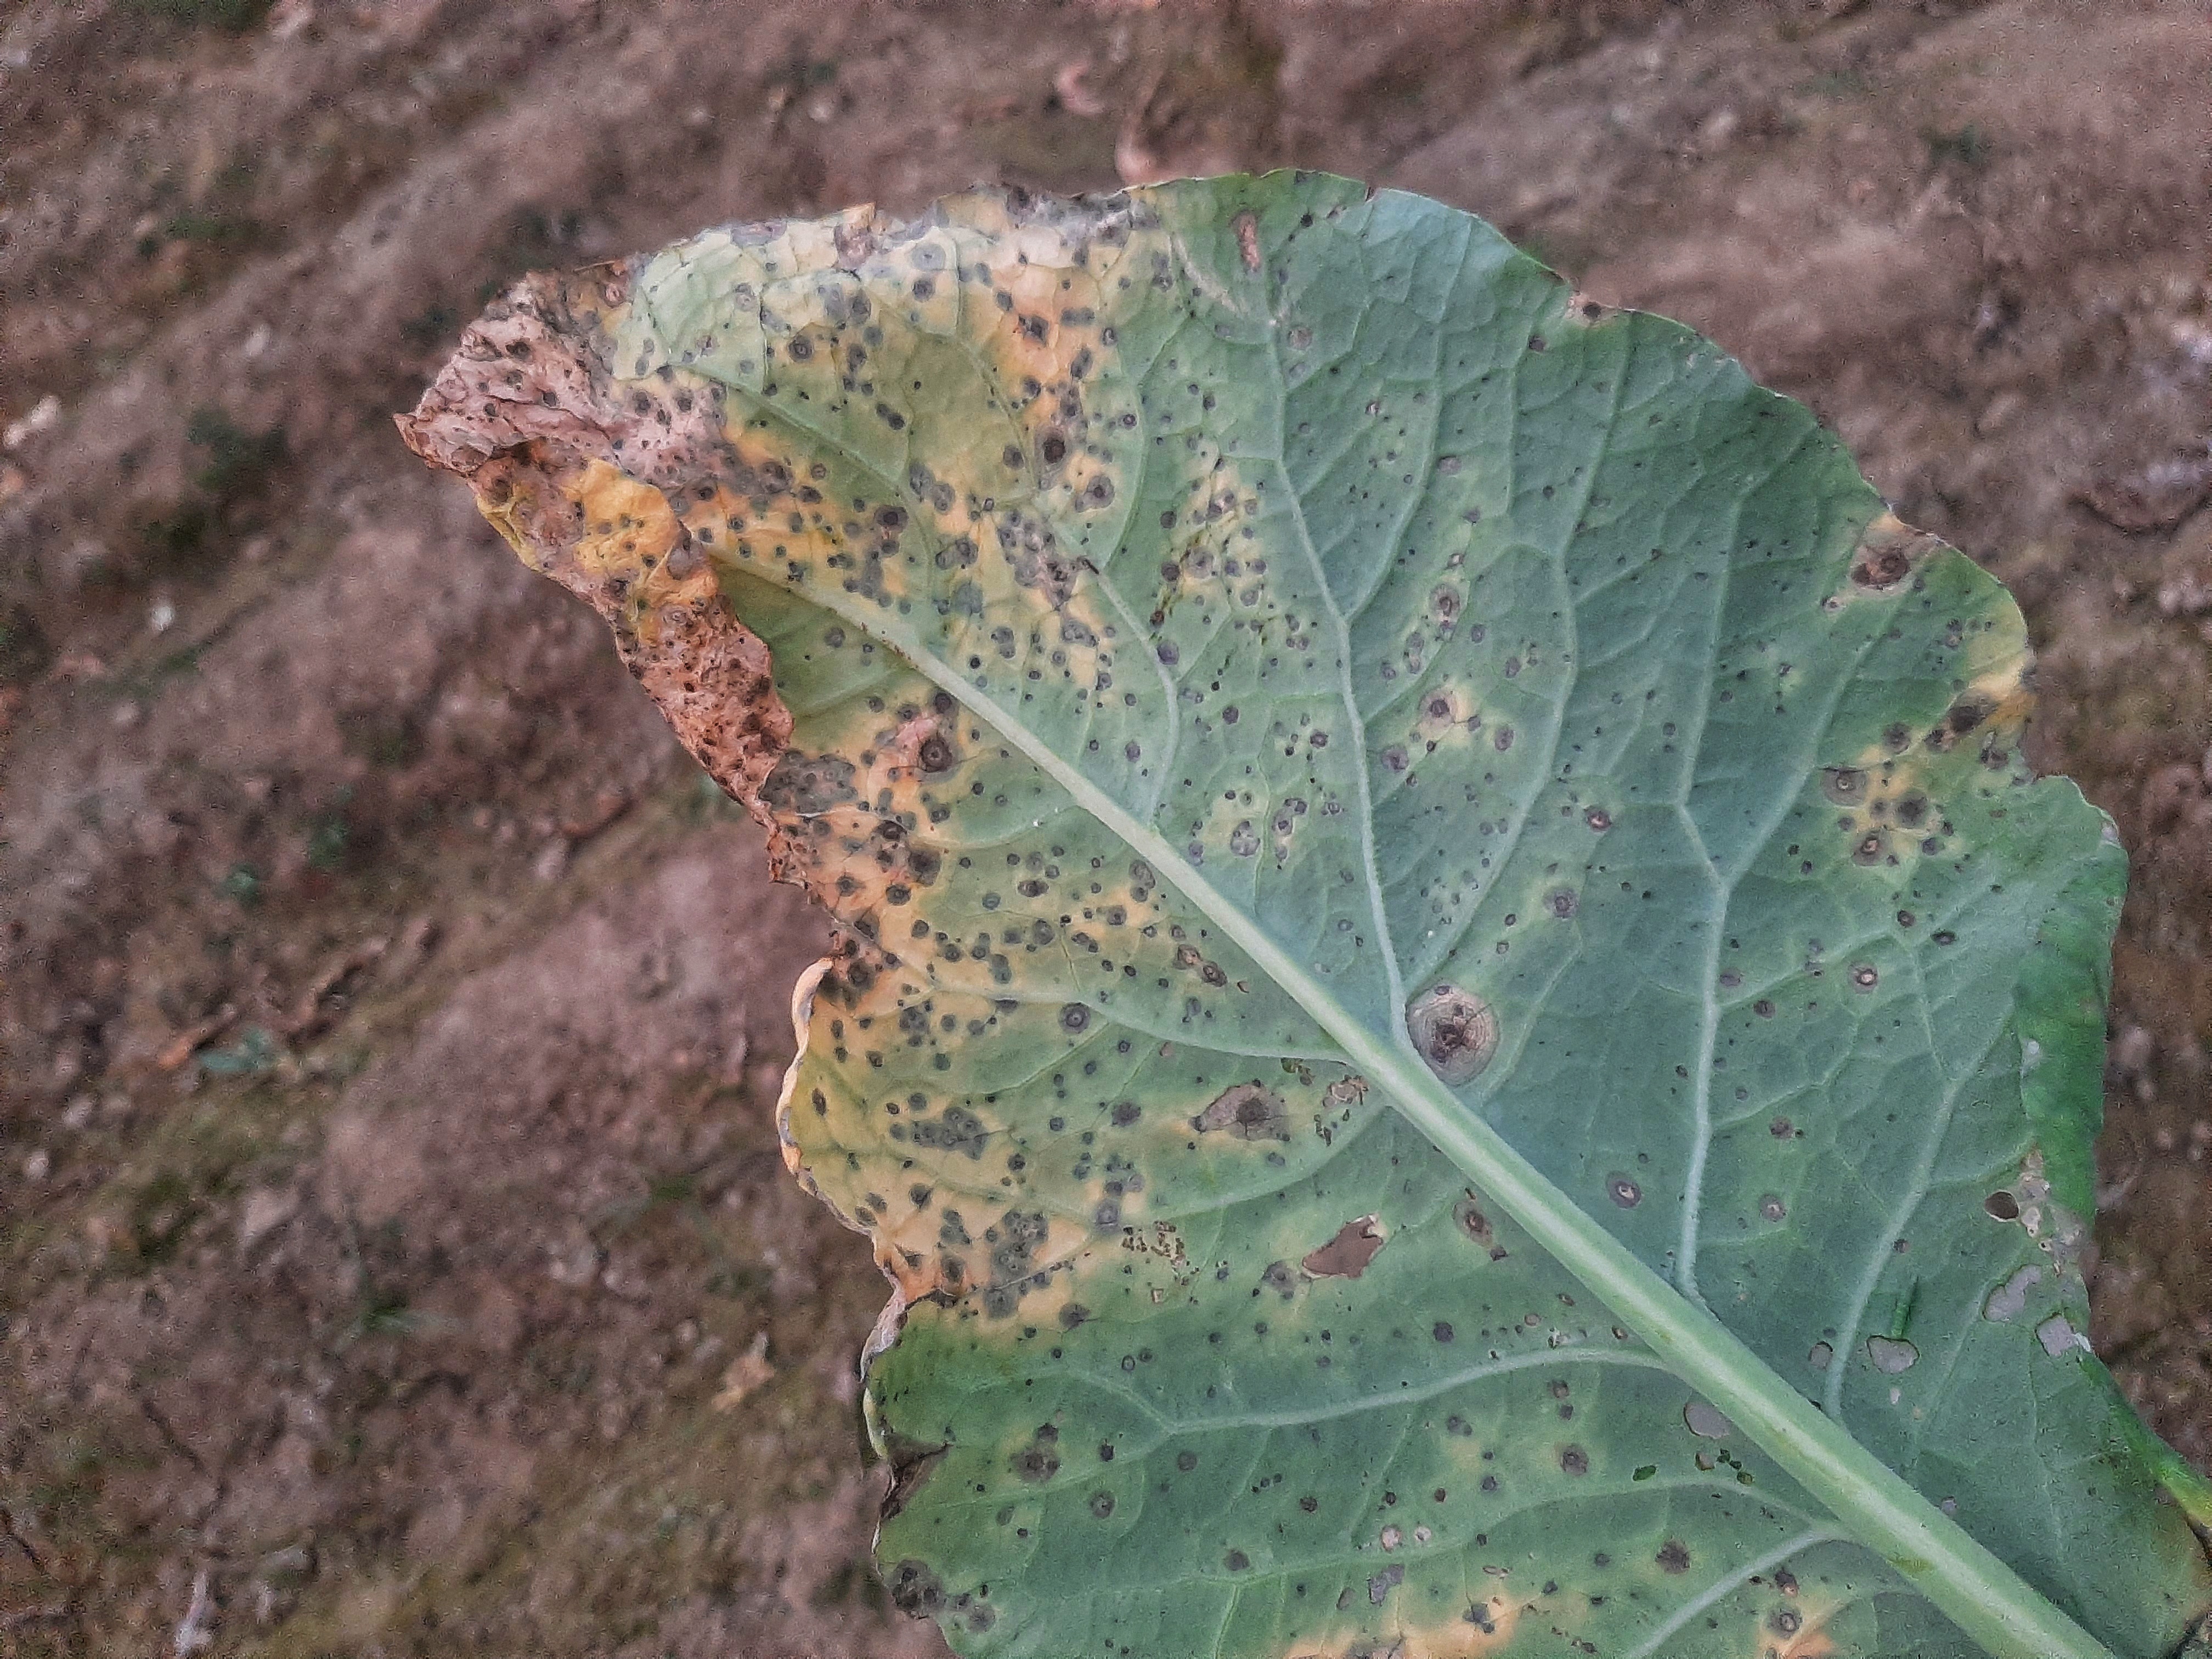
Label: Downy Mildew